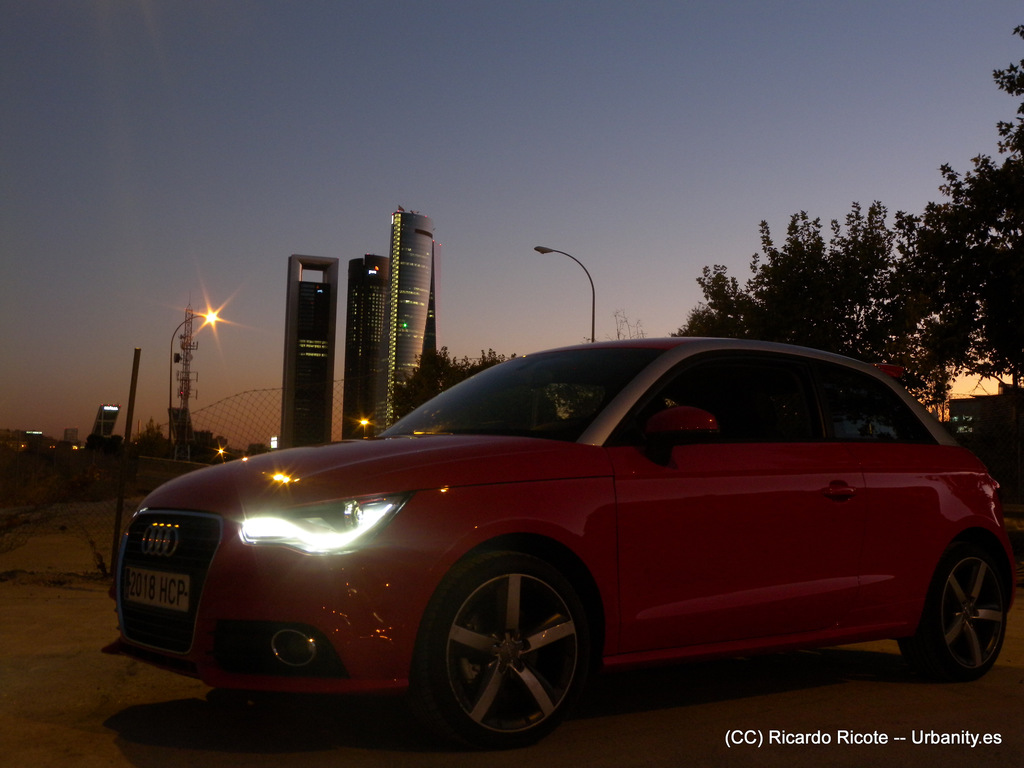
Label: others